Wedding Night in Paradise (1962 film)

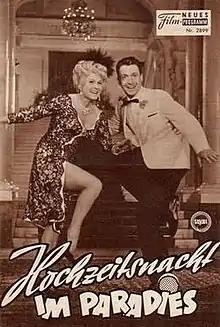
Austrian film poster

Wedding Night in Paradise (German: Hochzeitsnacht im Paradies) is a 1962 Austrian musical comedy film directed by Paul Martin and starring Peter Alexander, Marika Rökk and Waltraut Haas. Along with a number of films of the era it also features a performance by the Kessler Sisters.